Brockley Hill tube station

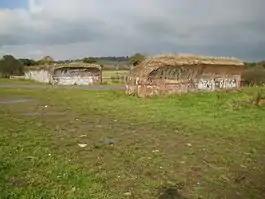
Remains of viaduct built for Brockley Hill station

Brockley Hill was a proposed London Underground station that was going to be built at Brockley Hill in north London as part of the 1935-1940 New Works Programme for the London Passenger Transport Board. This station would have been the first of three to be built as part of a 1930s extension project (known as the "Northern Heights") to extend the Northern Line to Bushey Heath. The next stops being Elstree South and Bushey Heath, both would have been near the Aldenham Works, London Transport's main bus overhaul depot.